Dolphin Club (San Francisco)

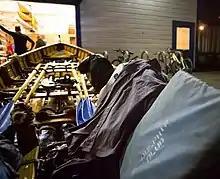
Dolphin Club rowboat with oars and flotation seats

Members include local residents and athletes training for swimming the English Channel. According to a video from KQED, many swimmers do not wear wet suits.